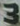
Number: 3